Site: brandenburg
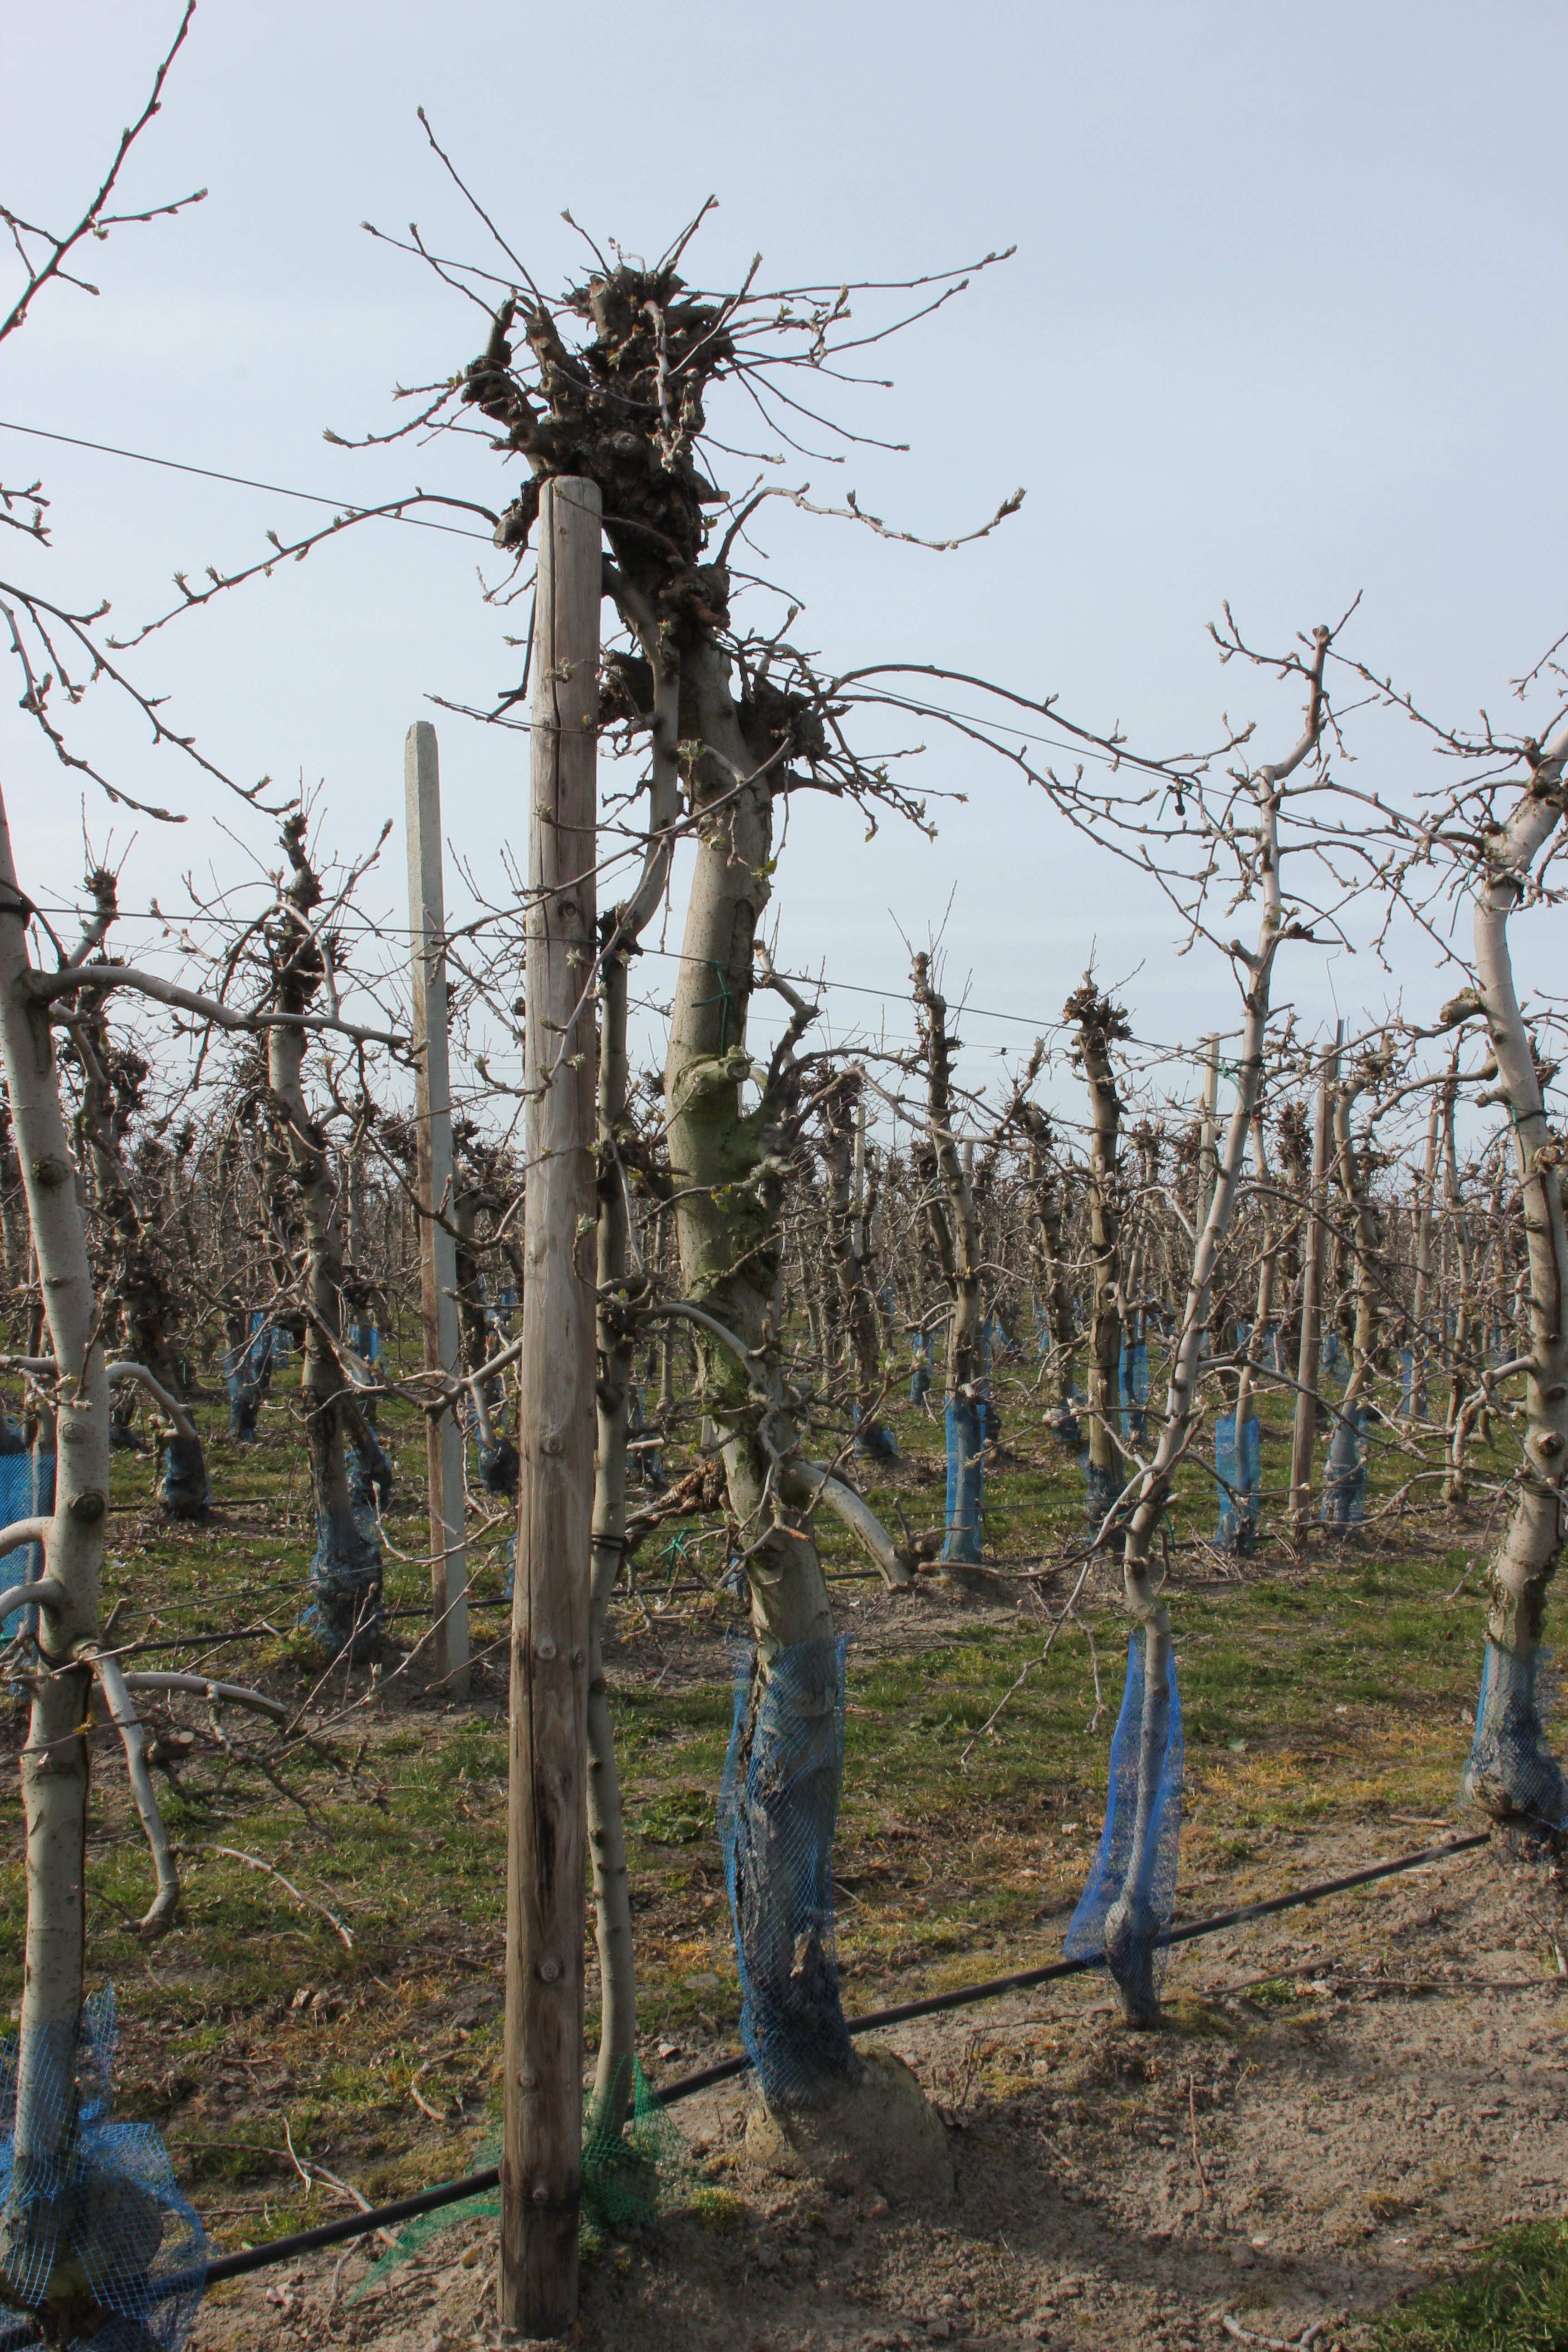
Growth stage (BBCH 54): Inflorescence emergence